Abu Qir Bay

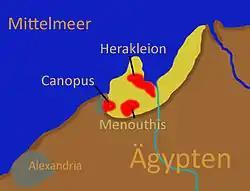
Map of Nile Delta showing ancient Canopus, Heracleion, and Menouthis

In ancient times Abu Qir Bay was surrounded by marshland and contained several islands. As early as the 7th century BC, port cities were established on the bay. The bay now contains the underwater archaeological sites of three cities from the pre-Hellenistic, Hellenistic and Roman periods. The eastern part of ancient city of Canopus is submerged in the bay, along with the remains of Menouthis and its sister-city Herakleion–Thonis which now lies 7 kilometres offshore. They were excavated by French underwater archaeologist Franck Goddio.